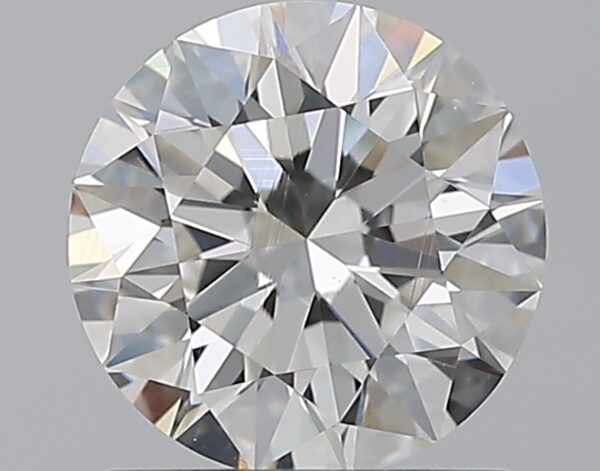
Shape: round
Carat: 1.01
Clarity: VS1
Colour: F
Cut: EX
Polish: EX
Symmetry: EX
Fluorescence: F
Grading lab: GIA
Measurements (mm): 6.37 x 6.41 x 4